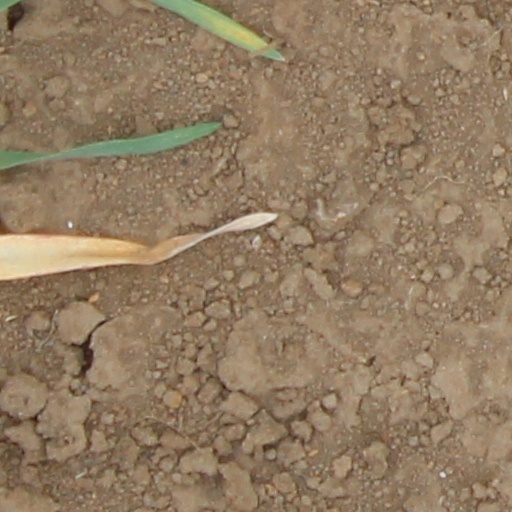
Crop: wheat